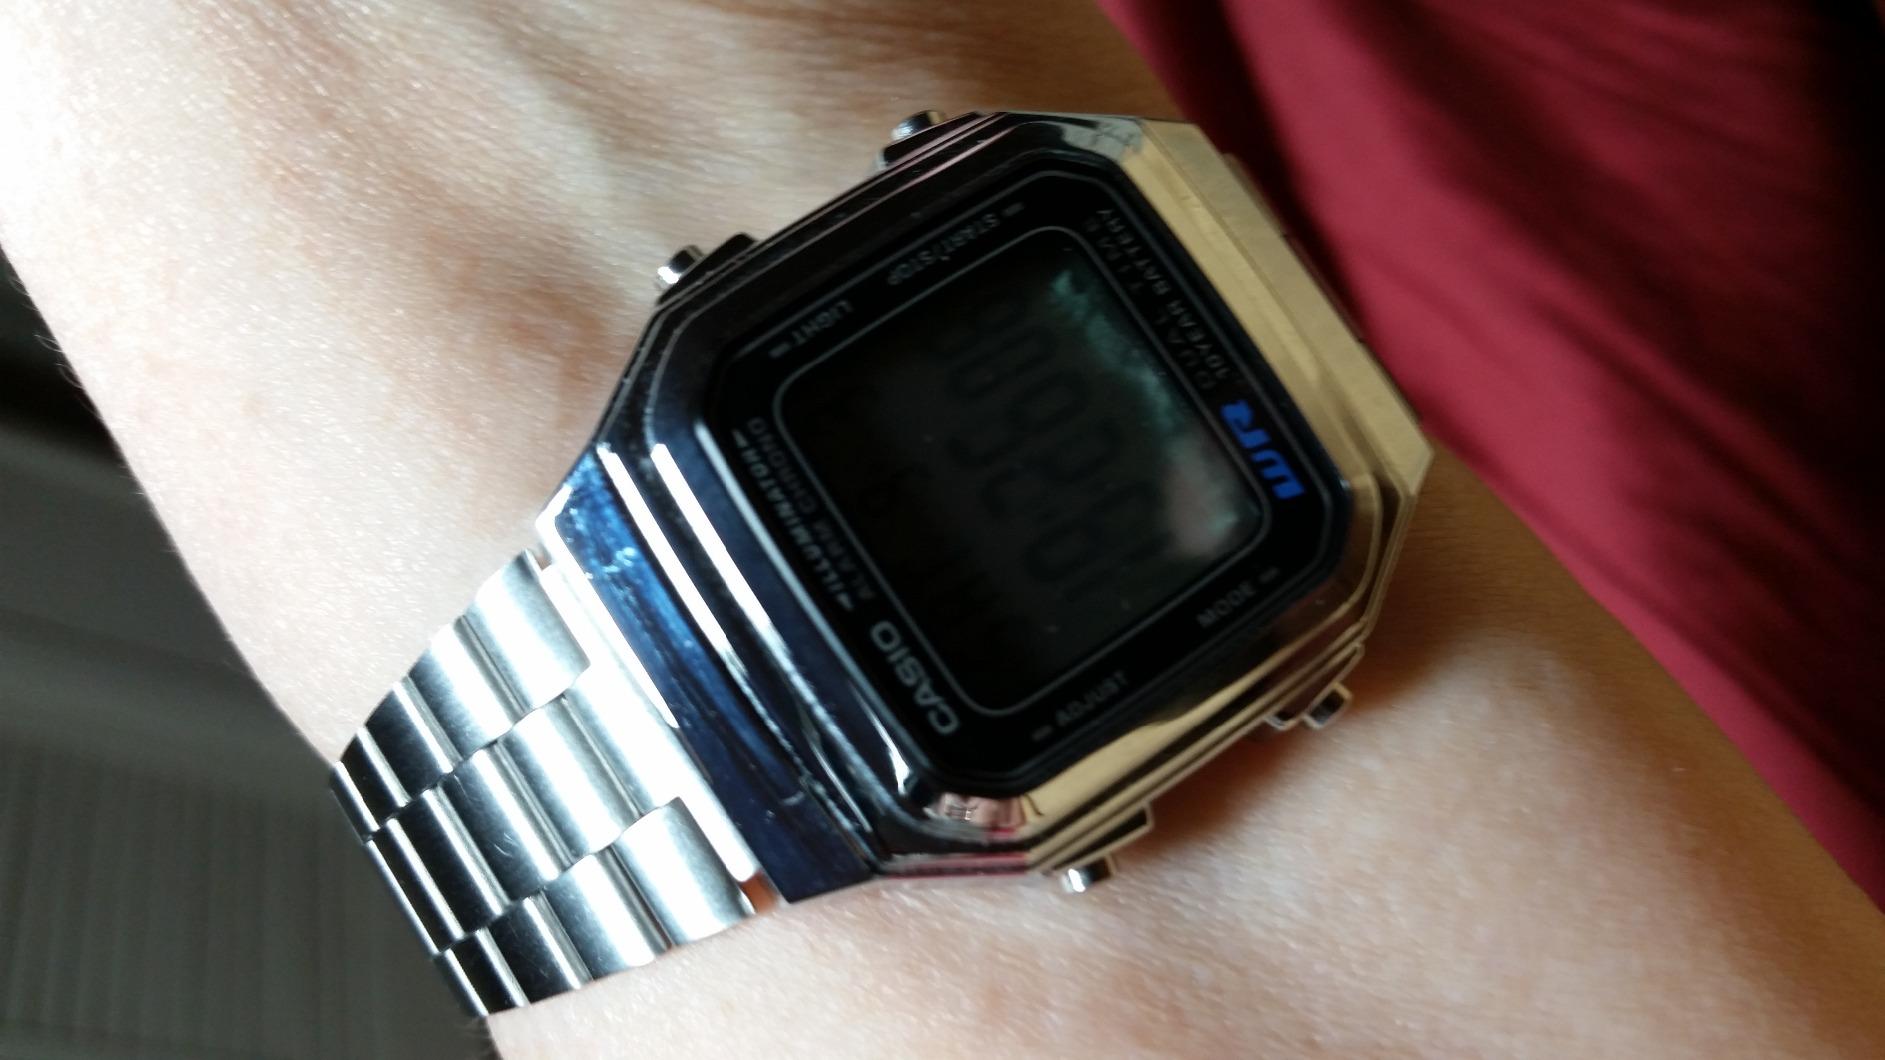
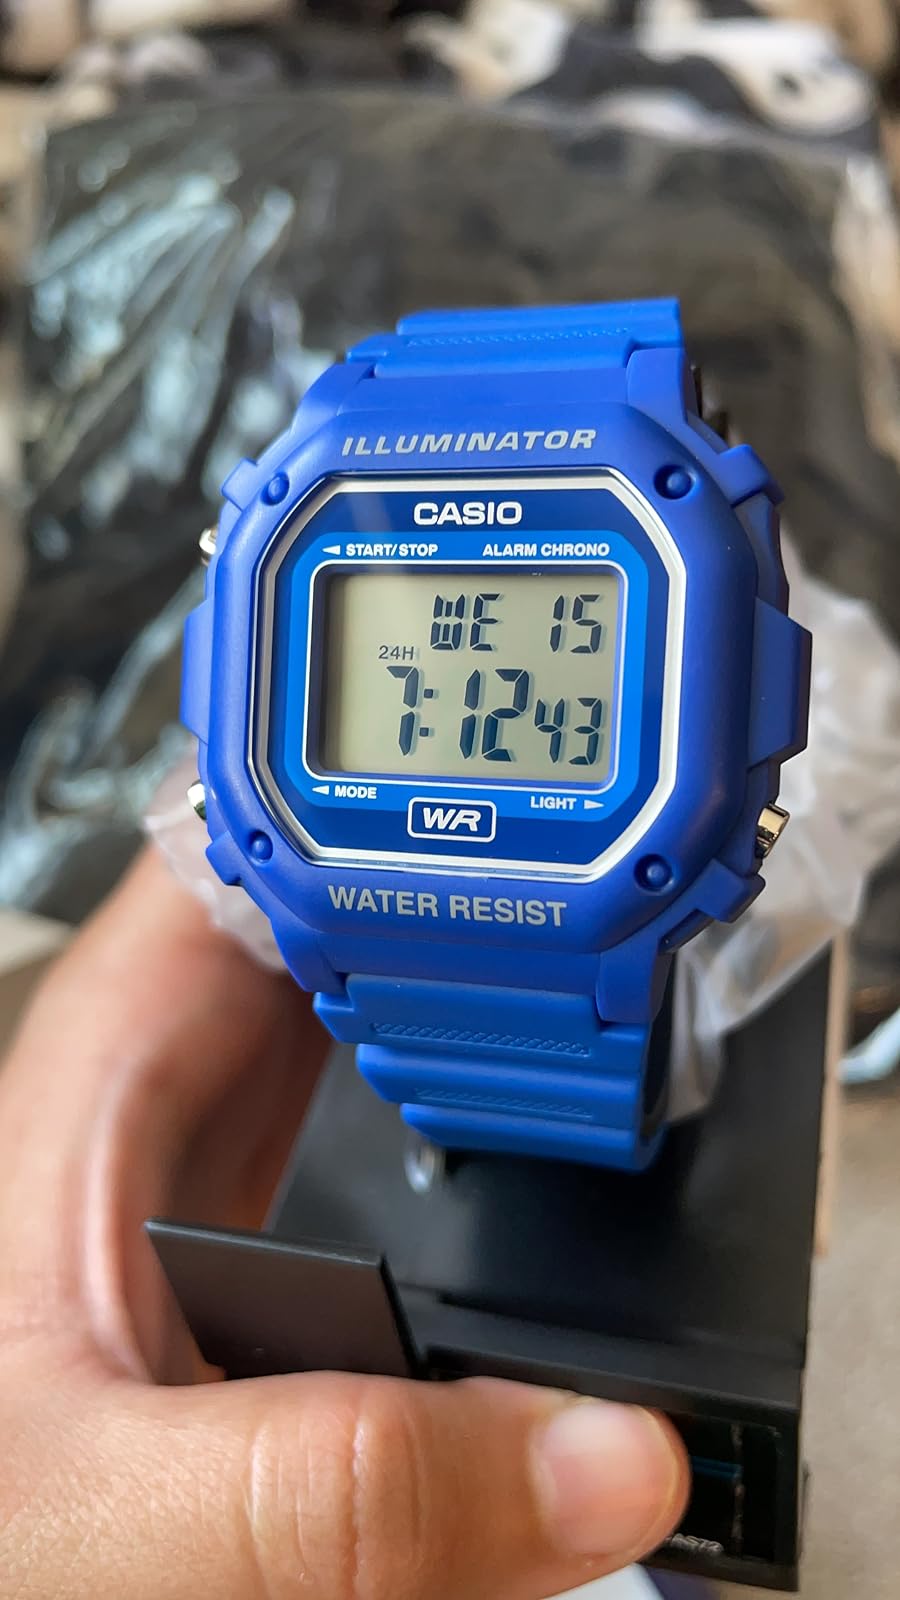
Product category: accessories_watch
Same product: no